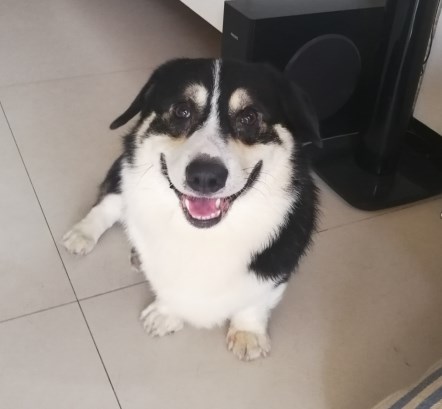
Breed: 2909-n000116-Cardigan